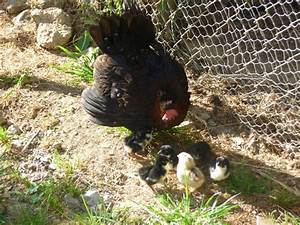
Label: gallina